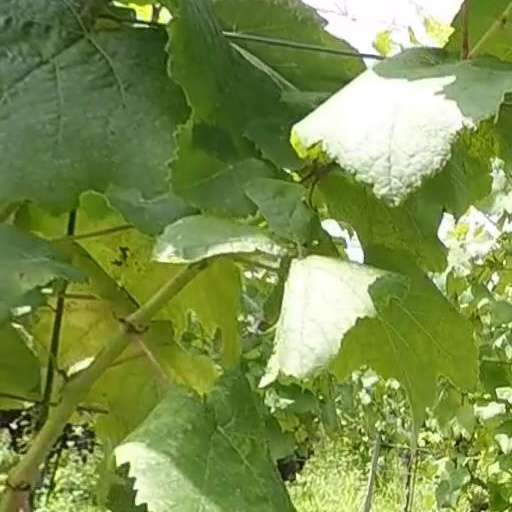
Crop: grape